Answer in natural language. How many Doorframes are visible in the scene? Choose between the following options: 1, 4, 3, 0 or 2
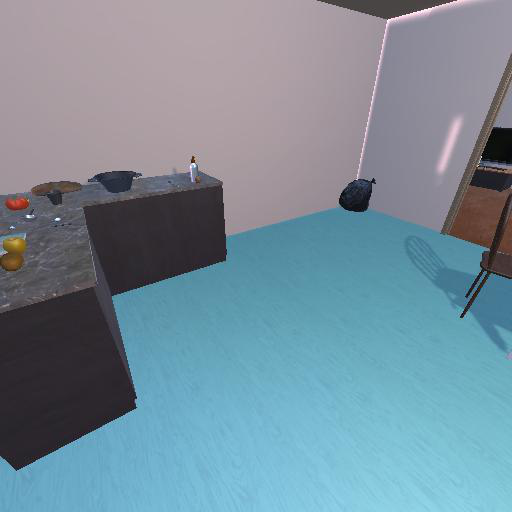
<answer>1</answer>